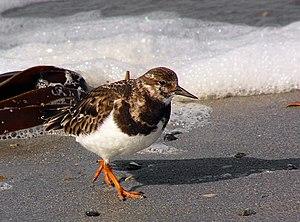
Tournepierre à collier Galego: Píldora raiada 日本語: キョウジョシギ Lietuvių: Akmenė (paukštis) Latviešu: Akmeņtārtiņš Bahasa Melayu: Burung Kedidi Batu